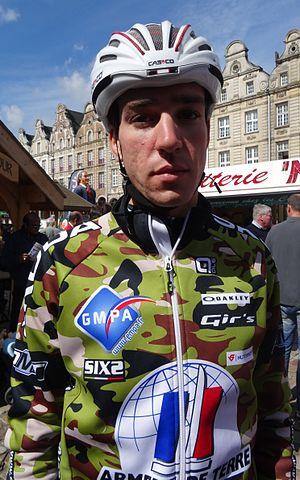
Reportage photographique réalisé le dimanche 25 mai 2014 à l'occasion du départ et de l'arrivée de la troisième étape du Paris-Arras Tour 2014 à Arras, Pas-de-Calais, Nord-Pas-de-Calais, France. Depicted person&#58
Bruno Armirail est un coureur cycliste français né le 11 avril 1994 à Bagnères-de-Bigorre, membre de l'équipe Groupama-FDJ.